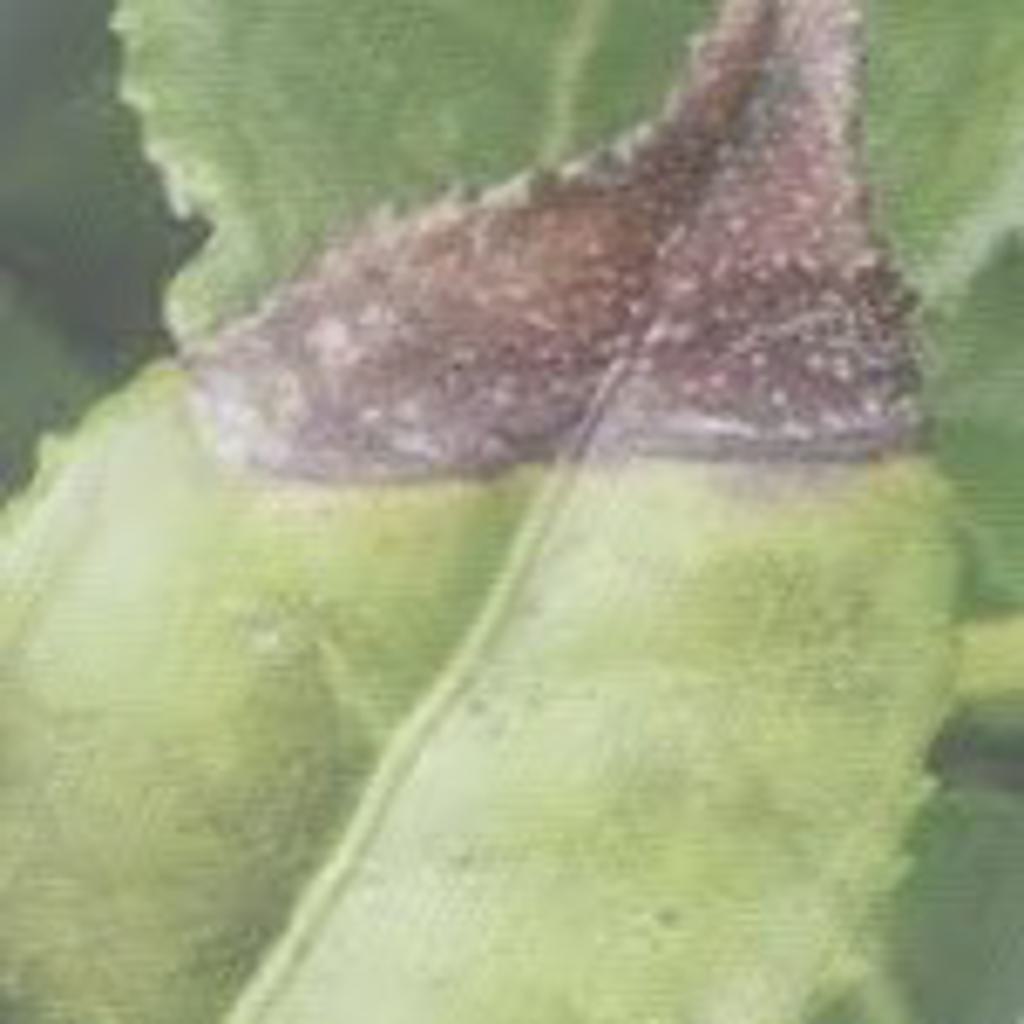
Label: Tea red leaf spot